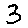
Label: 3